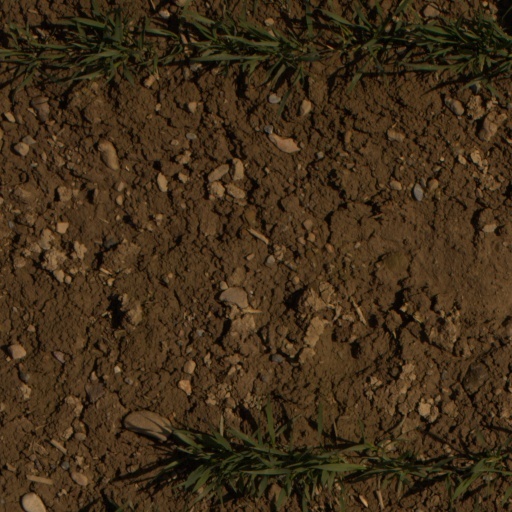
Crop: wheat